King's Privy Council for Canada

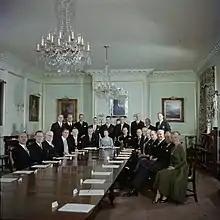
The first meeting of the Privy Council before the reigning sovereign; in the State Dining Room of Rideau Hall. Queen Elizabeth II is seated at centre, with Prince Philip, Duke of Edinburgh, to her left, and Prime Minister John Diefenbaker at her right; 14 October 1957.

The Council has assembled in the presence of the sovereign on two occasions: The first was at 10:00 a.m. on the Thanksgiving Monday of 1957, at the monarch's residence in Ottawa, Rideau Hall. There, Queen Elizabeth II chaired a meeting of 22 of her privy councilors, including her consort, by then titled as Prince Philip, Duke of Edinburgh, whom Elizabeth had just appointed to the Privy Council at that same meeting. The Queen also approved an order-in-council. Two years later, the Privy Council again met before the Queen, this time in Halifax, Nova Scotia, to confirm the appointment of Georges Vanier as governor general. There was originally some speculation that the coming together of the sovereign and her Council was not constitutionally sound. However, the Prime Minister at the time, John Diefenbaker, found no legal impropriety in the idea and desired to create a physical illustration of Elizabeth's position of Queen of Canada being separate to that of Queen of the United Kingdom.